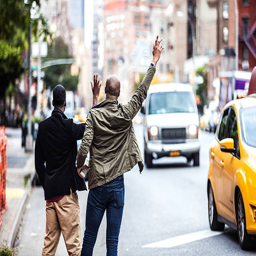
men couple hailing a taxi